Kōzu Station (Kanagawa)

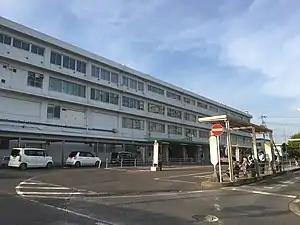
The station building in May 2021

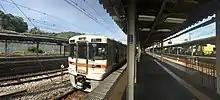
Platforms, 2021

Kōzu Station is served by both the Tōkaidō Main Line and Gotemba Line, and is located 77.7 kilometers from Tokyo Station. Some trains of the Shōnan-Shinjuku Line also stop at this station.